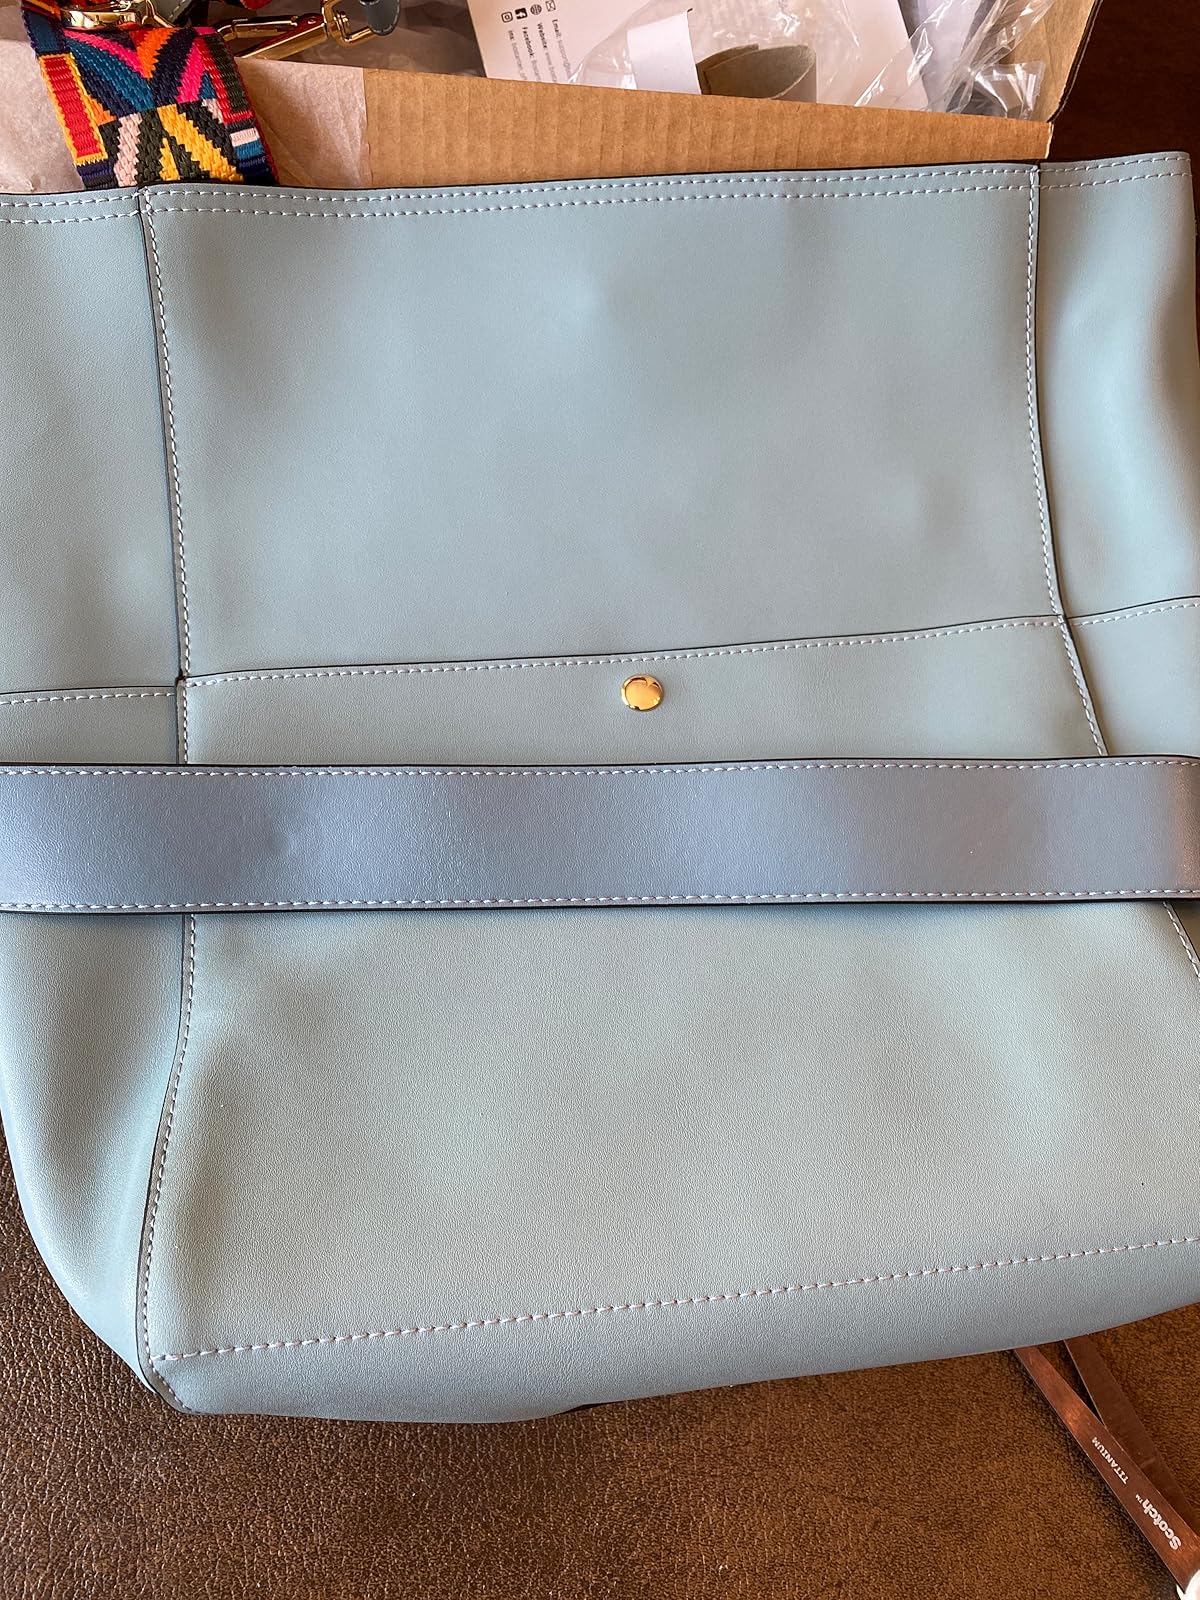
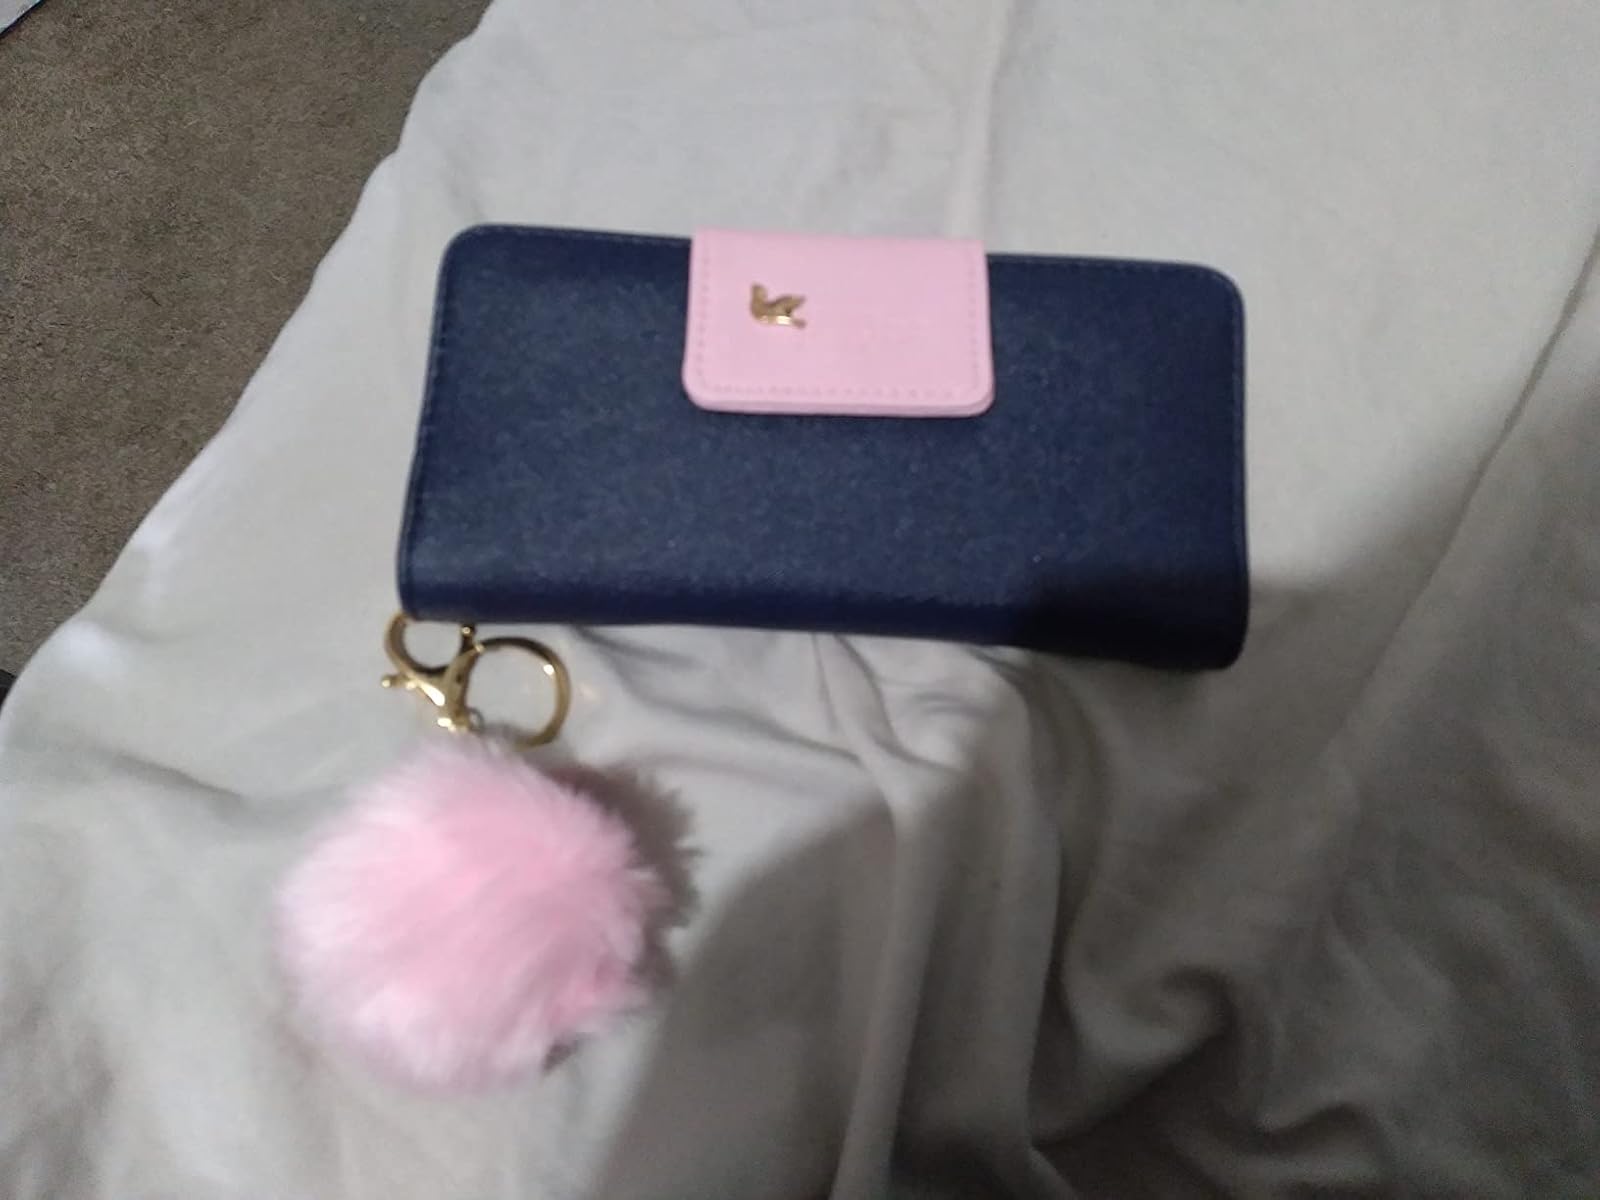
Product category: accessories_handbag
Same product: no